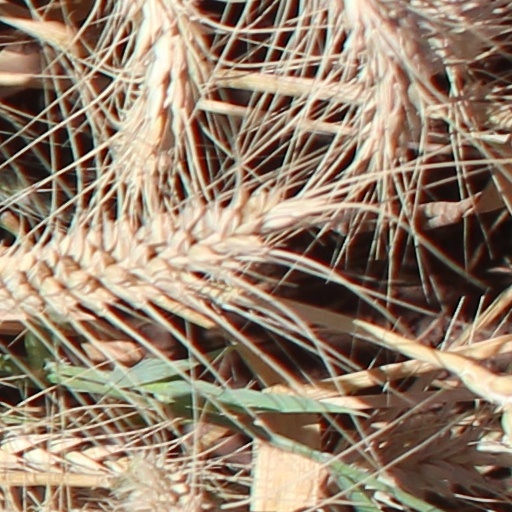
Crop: wheat